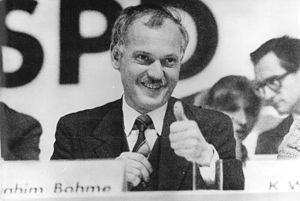
Cette page dresse la liste des dirigeants des partis sociaux-démocrates allemands : c'est-à-dire les prédécesseurs du Parti social-démocrate d'Allemagne, ainsi que du Parti social-démocrate indépendant d'Allemagne. Les présidents, secrétaires généraux, directeurs des affaires y sont présentés. Par ailleurs les présidents du groupe parlementaire au Bundestag ainsi que les hommes politiques ayant accédé au plus hautes fonctions de l'État allemand : c'est-à-dire la présidence du parlement, la chancellerie et la présidence sont également listés. Les présidents du parlement européen issus du parti sont aussi référencés.